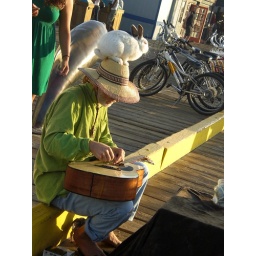
He was playing guitar with a bunny on his head and a baby chicken running around